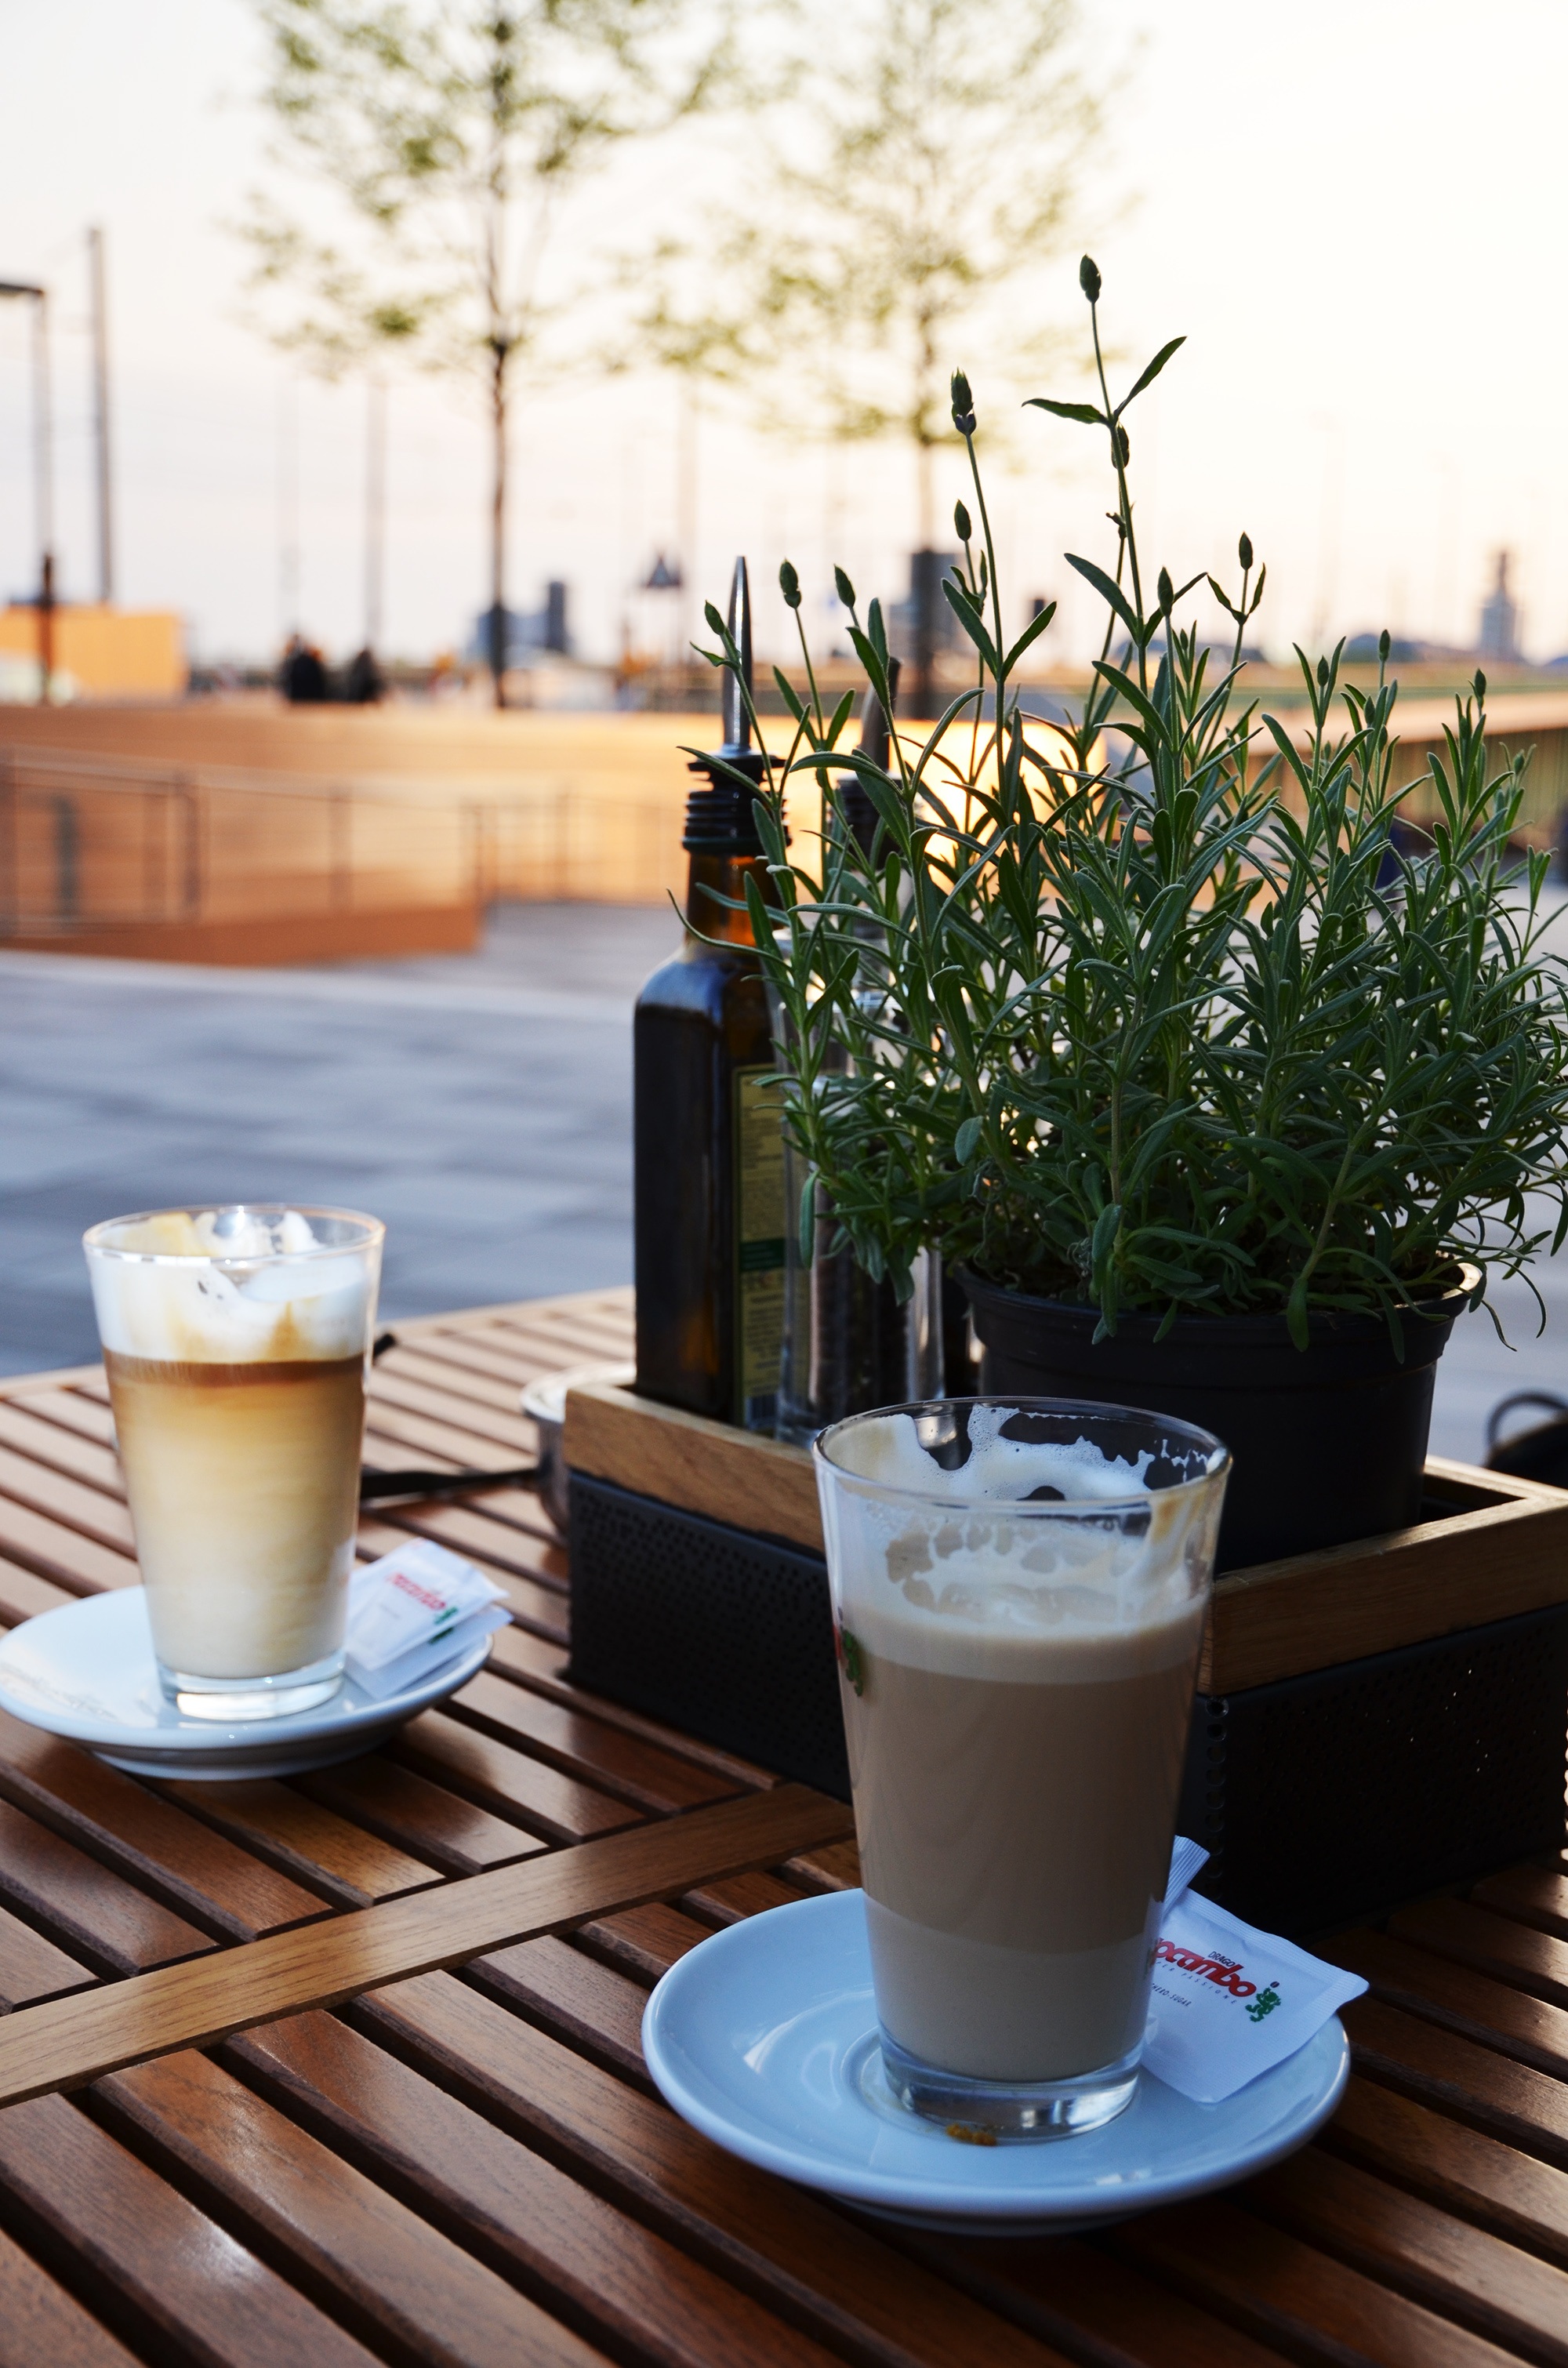
table, coffee, morning, flower, meal, relax, drink, lighting, enjoy, coffee break, half time